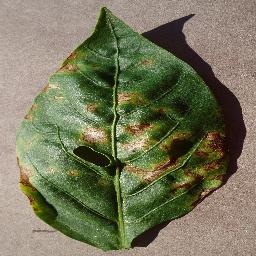
Label: Pepper,_bell___Bacterial_spot